Alexandre Vasconcelos

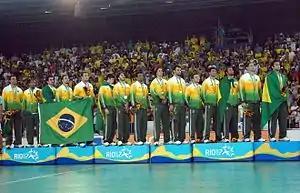
On the podium after winning gold at the 2007 Pan American Games

Alexandre Vasconcelos (born 1978) is a Brazilian handball player who plays for the Brazilian national team. He was born in Maringá. He participated at the 2004 Summer Olympics, where Brazil placed 10th, and at the 2008 Summer Olympics, where the Brazilian team placed 11th.